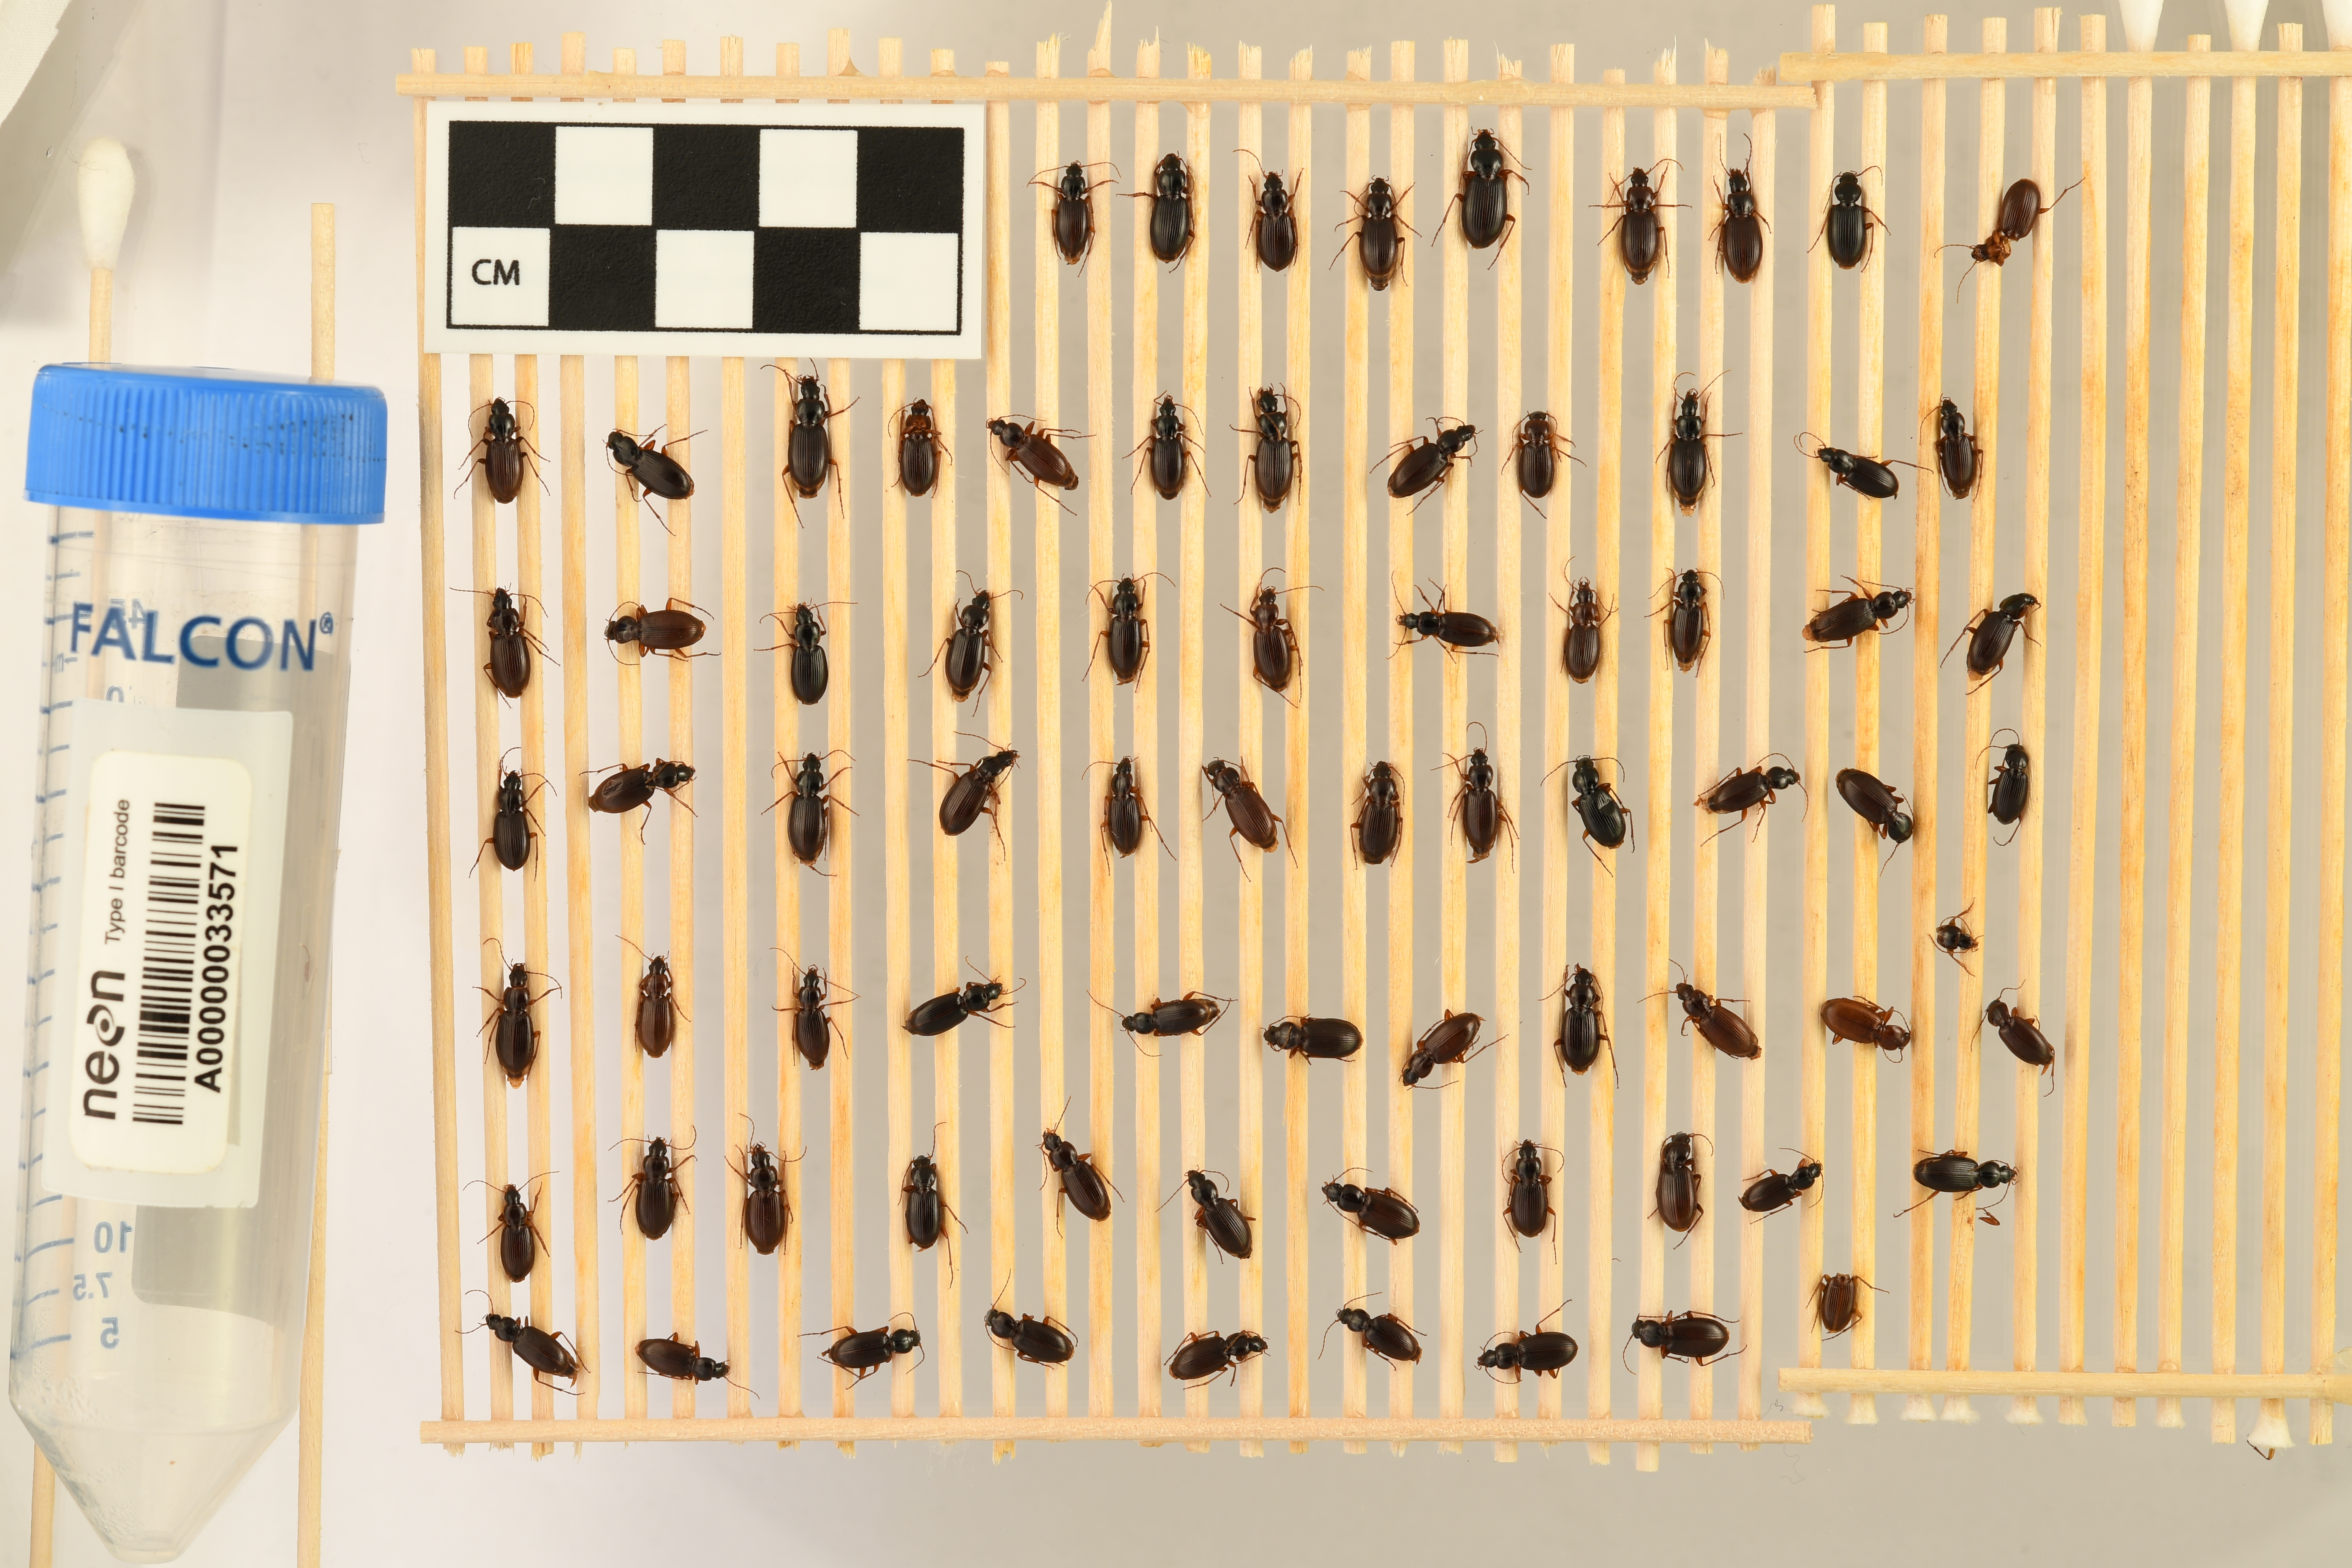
Synuchus impunctatus — Bartlett Experimental Forest NEON, plot BART_068. Beetle 22, ElytraWidth: 0.268 cm (lying flat: Yes)

Synuchus impunctatus — Bartlett Experimental Forest NEON, plot BART_068. Beetle 22, ElytraLength: 0.4962 cm (lying flat: Yes)

Synuchus impunctatus — Bartlett Experimental Forest NEON, plot BART_068. Beetle 23, ElytraWidth: 0.2803 cm (lying flat: Yes)

Synuchus impunctatus — Bartlett Experimental Forest NEON, plot BART_068. Beetle 23, ElytraLength: 0.5466 cm (lying flat: Yes)

Synuchus impunctatus — Bartlett Experimental Forest NEON, plot BART_068. Beetle 24, ElytraLength: 0.4533 cm (lying flat: Yes)

Synuchus impunctatus — Bartlett Experimental Forest NEON, plot BART_068. Beetle 24, ElytraWidth: 0.28 cm (lying flat: Yes)

Synuchus impunctatus — Bartlett Experimental Forest NEON, plot BART_068. Beetle 25, ElytraLength: 0.5129 cm (lying flat: No)

Synuchus impunctatus — Bartlett Experimental Forest NEON, plot BART_068. Beetle 25, ElytraWidth: 0.2719 cm (lying flat: No)

Synuchus impunctatus — Bartlett Experimental Forest NEON, plot BART_068. Beetle 26, ElytraLength: 0.5066 cm (lying flat: Yes)

Synuchus impunctatus — Bartlett Experimental Forest NEON, plot BART_068. Beetle 26, ElytraWidth: 0.2533 cm (lying flat: Yes)

Synuchus impunctatus — Bartlett Experimental Forest NEON, plot BART_068. Beetle 27, ElytraLength: 0.4759 cm (lying flat: Yes)

Synuchus impunctatus — Bartlett Experimental Forest NEON, plot BART_068. Beetle 27, ElytraWidth: 0.2589 cm (lying flat: Yes)

Synuchus impunctatus — Bartlett Experimental Forest NEON, plot BART_068. Beetle 28, ElytraLength: 0.4734 cm (lying flat: Yes)

Synuchus impunctatus — Bartlett Experimental Forest NEON, plot BART_068. Beetle 28, ElytraWidth: 0.2301 cm (lying flat: Yes)

Synuchus impunctatus — Bartlett Experimental Forest NEON, plot BART_068. Beetle 29, ElytraLength: 0.4551 cm (lying flat: Yes)

Synuchus impunctatus — Bartlett Experimental Forest NEON, plot BART_068. Beetle 29, ElytraWidth: 0.2282 cm (lying flat: Yes)

Synuchus impunctatus — Bartlett Experimental Forest NEON, plot BART_068. Beetle 30, ElytraLength: 0.4551 cm (lying flat: Yes)

Synuchus impunctatus — Bartlett Experimental Forest NEON, plot BART_068. Beetle 30, ElytraWidth: 0.2282 cm (lying flat: Yes)

Synuchus impunctatus — Bartlett Experimental Forest NEON, plot BART_068. Beetle 31, ElytraLength: 0.5795 cm (lying flat: Yes)

Synuchus impunctatus — Bartlett Experimental Forest NEON, plot BART_068. Beetle 31, ElytraWidth: 0.2403 cm (lying flat: Yes)

Synuchus impunctatus — Bartlett Experimental Forest NEON, plot BART_068. Beetle 32, ElytraLength: 0.5374 cm (lying flat: Yes)

Synuchus impunctatus — Bartlett Experimental Forest NEON, plot BART_068. Beetle 32, ElytraWidth: 0.2812 cm (lying flat: Yes)

Synuchus impunctatus — Bartlett Experimental Forest NEON, plot BART_068. Beetle 33, ElytraLength: 0.494 cm (lying flat: No)

Synuchus impunctatus — Bartlett Experimental Forest NEON, plot BART_068. Beetle 33, ElytraWidth: 0.267 cm (lying flat: No)

Synuchus impunctatus — Bartlett Experimental Forest NEON, plot BART_068. Beetle 34, ElytraLength: 0.5077 cm (lying flat: Yes)

Synuchus impunctatus — Bartlett Experimental Forest NEON, plot BART_068. Beetle 34, ElytraWidth: 0.2491 cm (lying flat: Yes)

Synuchus impunctatus — Bartlett Experimental Forest NEON, plot BART_068. Beetle 35, ElytraLength: 0.5466 cm (lying flat: Yes)

Synuchus impunctatus — Bartlett Experimental Forest NEON, plot BART_068. Beetle 35, ElytraWidth: 0.2533 cm (lying flat: Yes)

Synuchus impunctatus — Bartlett Experimental Forest NEON, plot BART_068. Beetle 36, ElytraLength: 0.5442 cm (lying flat: No)

Synuchus impunctatus — Bartlett Experimental Forest NEON, plot BART_068. Beetle 36, ElytraWidth: 0.2374 cm (lying flat: No)

Synuchus impunctatus — Bartlett Experimental Forest NEON, plot BART_068. Beetle 37, ElytraLength: 0.4674 cm (lying flat: Yes)

Synuchus impunctatus — Bartlett Experimental Forest NEON, plot BART_068. Beetle 37, ElytraWidth: 0.2537 cm (lying flat: Yes)

Synuchus impunctatus — Bartlett Experimental Forest NEON, plot BART_068. Beetle 38, ElytraLength: 0.5068 cm (lying flat: Yes)

Synuchus impunctatus — Bartlett Experimental Forest NEON, plot BART_068. Beetle 38, ElytraWidth: 0.2834 cm (lying flat: Yes)

Synuchus impunctatus — Bartlett Experimental Forest NEON, plot BART_068. Beetle 39, ElytraLength: 0.4866 cm (lying flat: Yes)

Synuchus impunctatus — Bartlett Experimental Forest NEON, plot BART_068. Beetle 39, ElytraWidth: 0.2433 cm (lying flat: Yes)

Synuchus impunctatus — Bartlett Experimental Forest NEON, plot BART_068. Beetle 40, ElytraLength: 0.5068 cm (lying flat: Yes)

Synuchus impunctatus — Bartlett Experimental Forest NEON, plot BART_068. Beetle 40, ElytraWidth: 0.2533 cm (lying flat: Yes)

Synuchus impunctatus — Bartlett Experimental Forest NEON, plot BART_068. Beetle 41, ElytraLength: 0.4847 cm (lying flat: Yes)

Synuchus impunctatus — Bartlett Experimental Forest NEON, plot BART_068. Beetle 41, ElytraWidth: 0.263 cm (lying flat: Yes)

Synuchus impunctatus — Bartlett Experimental Forest NEON, plot BART_068. Beetle 42, ElytraLength: 0.4954 cm (lying flat: Yes)

Synuchus impunctatus — Bartlett Experimental Forest NEON, plot BART_068. Beetle 42, ElytraWidth: 0.1968 cm (lying flat: Yes)

Synuchus impunctatus — Bartlett Experimental Forest NEON, plot BART_068. Beetle 43, ElytraWidth: 0.2403 cm (lying flat: Yes)

Synuchus impunctatus — Bartlett Experimental Forest NEON, plot BART_068. Beetle 43, ElytraLength: 0.577 cm (lying flat: Yes)

Synuchus impunctatus — Bartlett Experimental Forest NEON, plot BART_068. Beetle 44, ElytraWidth: 0.2301 cm (lying flat: Yes)

Synuchus impunctatus — Bartlett Experimental Forest NEON, plot BART_068. Beetle 44, ElytraLength: 0.4527 cm (lying flat: Yes)

Synuchus impunctatus — Bartlett Experimental Forest NEON, plot BART_068. Beetle 45, ElytraLength: 0.4801 cm (lying flat: Yes)

Synuchus impunctatus — Bartlett Experimental Forest NEON, plot BART_068. Beetle 45, ElytraWidth: 0.268 cm (lying flat: Yes)

Synuchus impunctatus — Bartlett Experimental Forest NEON, plot BART_068. Beetle 46, ElytraLength: 0.4935 cm (lying flat: Yes)

Synuchus impunctatus — Bartlett Experimental Forest NEON, plot BART_068. Beetle 46, ElytraWidth: 0.2403 cm (lying flat: Yes)

Synuchus impunctatus — Bartlett Experimental Forest NEON, plot BART_068. Beetle 47, ElytraLength: 0.4564 cm (lying flat: Yes)

Synuchus impunctatus — Bartlett Experimental Forest NEON, plot BART_068. Beetle 47, ElytraWidth: 0.217 cm (lying flat: Yes)

Synuchus impunctatus — Bartlett Experimental Forest NEON, plot BART_068. Beetle 48, ElytraLength: 0.5252 cm (lying flat: Yes)

Synuchus impunctatus — Bartlett Experimental Forest NEON, plot BART_068. Beetle 48, ElytraWidth: 0.2403 cm (lying flat: Yes)

Synuchus impunctatus — Bartlett Experimental Forest NEON, plot BART_068. Beetle 49, ElytraLength: 0.4582 cm (lying flat: Yes)

Synuchus impunctatus — Bartlett Experimental Forest NEON, plot BART_068. Beetle 49, ElytraWidth: 0.227 cm (lying flat: Yes)

Synuchus impunctatus — Bartlett Experimental Forest NEON, plot BART_068. Beetle 50, ElytraLength: 0.4935 cm (lying flat: Yes)

Synuchus impunctatus — Bartlett Experimental Forest NEON, plot BART_068. Beetle 50, ElytraWidth: 0.2666 cm (lying flat: Yes)

Synuchus impunctatus — Bartlett Experimental Forest NEON, plot BART_068. Beetle 51, ElytraLength: 0.5414 cm (lying flat: Yes)

Synuchus impunctatus — Bartlett Experimental Forest NEON, plot BART_068. Beetle 51, ElytraWidth: 0.2666 cm (lying flat: Yes)

Synuchus impunctatus — Bartlett Experimental Forest NEON, plot BART_068. Beetle 52, ElytraLength: 0.534 cm (lying flat: Yes)

Synuchus impunctatus — Bartlett Experimental Forest NEON, plot BART_068. Beetle 52, ElytraWidth: 0.267 cm (lying flat: Yes)

Synuchus impunctatus — Bartlett Experimental Forest NEON, plot BART_068. Beetle 53, ElytraWidth: 0.2458 cm (lying flat: Yes)

Synuchus impunctatus — Bartlett Experimental Forest NEON, plot BART_068. Beetle 53, ElytraLength: 0.5227 cm (lying flat: Yes)